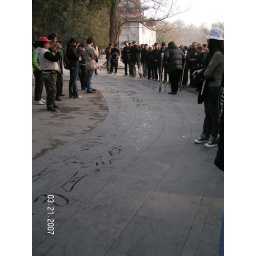
Locals were writing in water with sponges on the rocks